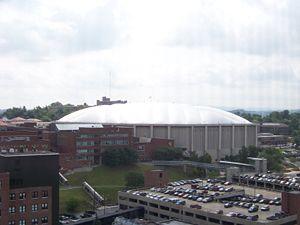
Le Carrier Dome est un stade couvert situé sur le campus de Syracuse University dans le quartier de University Hill à Syracuse, dans l'État de New York. Il sert principalement pour les matchs de football américain et de basket-ball puis également pour les concerts.